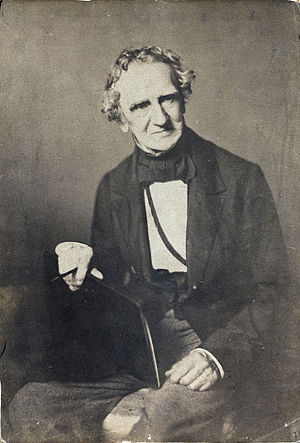
Thomas Sully
Thomas Sully var en engelsk-amerikansk maler.